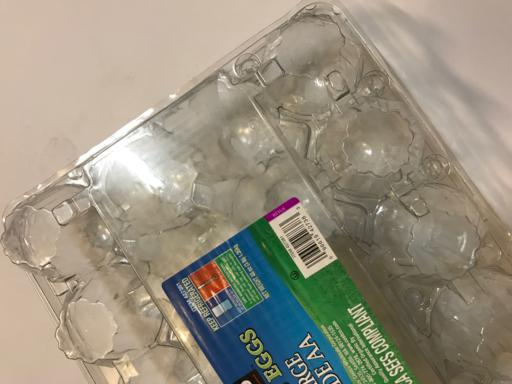
Waste category: plastic